Birendra of Nepal

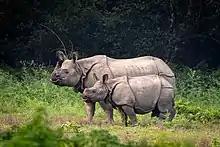
An Indian rhinoceros at Chitwan National Park

For the purpose of conservation of Tigers in the nation, an area of 368 km was gazetted as "Royal Karnali Wildlife Reserve" in 1976 which was later proclaimed as Royal Bardiya Wildlife Reserve in 1982. The Babai River Valley was further added to this reserved area in 1984. A flourishing ecosystem in the reserve later led to the proclamation of the area as national park in 1988. The country's fourth protected area was established in 1976 from the Himalayan area of Langtang and named as Langtang National Park. For this purpose, an area of 1,710 km was reserved in the district of Nuwakot, Rasuwa and Sindhulpalchok. He also gazetted another wildlife reserve in 1976 as Koshi Tappu Wildlife Reserve. In the same year, he also established Royal Shuklaphanta Wildlife Reserve in the Terai region of far-western province which was later enlarged and converted to national park in the late 1980s. Also, another protected area, Rara National Park was established in the same year in order to protect the unique flora and fauna of Humla, Mugu and Jumla regions and to fulfil his father, King Mahendra's dream of creating a pristine nature reserve with a reserved area of 106 km in the Mugu and Jumla districts which also includes the famous Rara Lake. The last National Park to be established as part of the Sacred Himalayan Landscape in the same year was Sagarmatha National Park in with reservation of area of 1,148 km in the Solukhumbu District.